Lidia Falcón

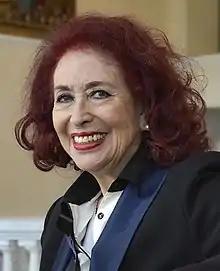
Lidia Falcón in 2019

Lidia Falcón O'Neill (born 13 December 1935) is a Spanish politician and writer. With a degree in law, dramatic art, and journalism, and a PhD in philosophy, she has stood out for her defense of feminism in Spain, especially during the Transition.